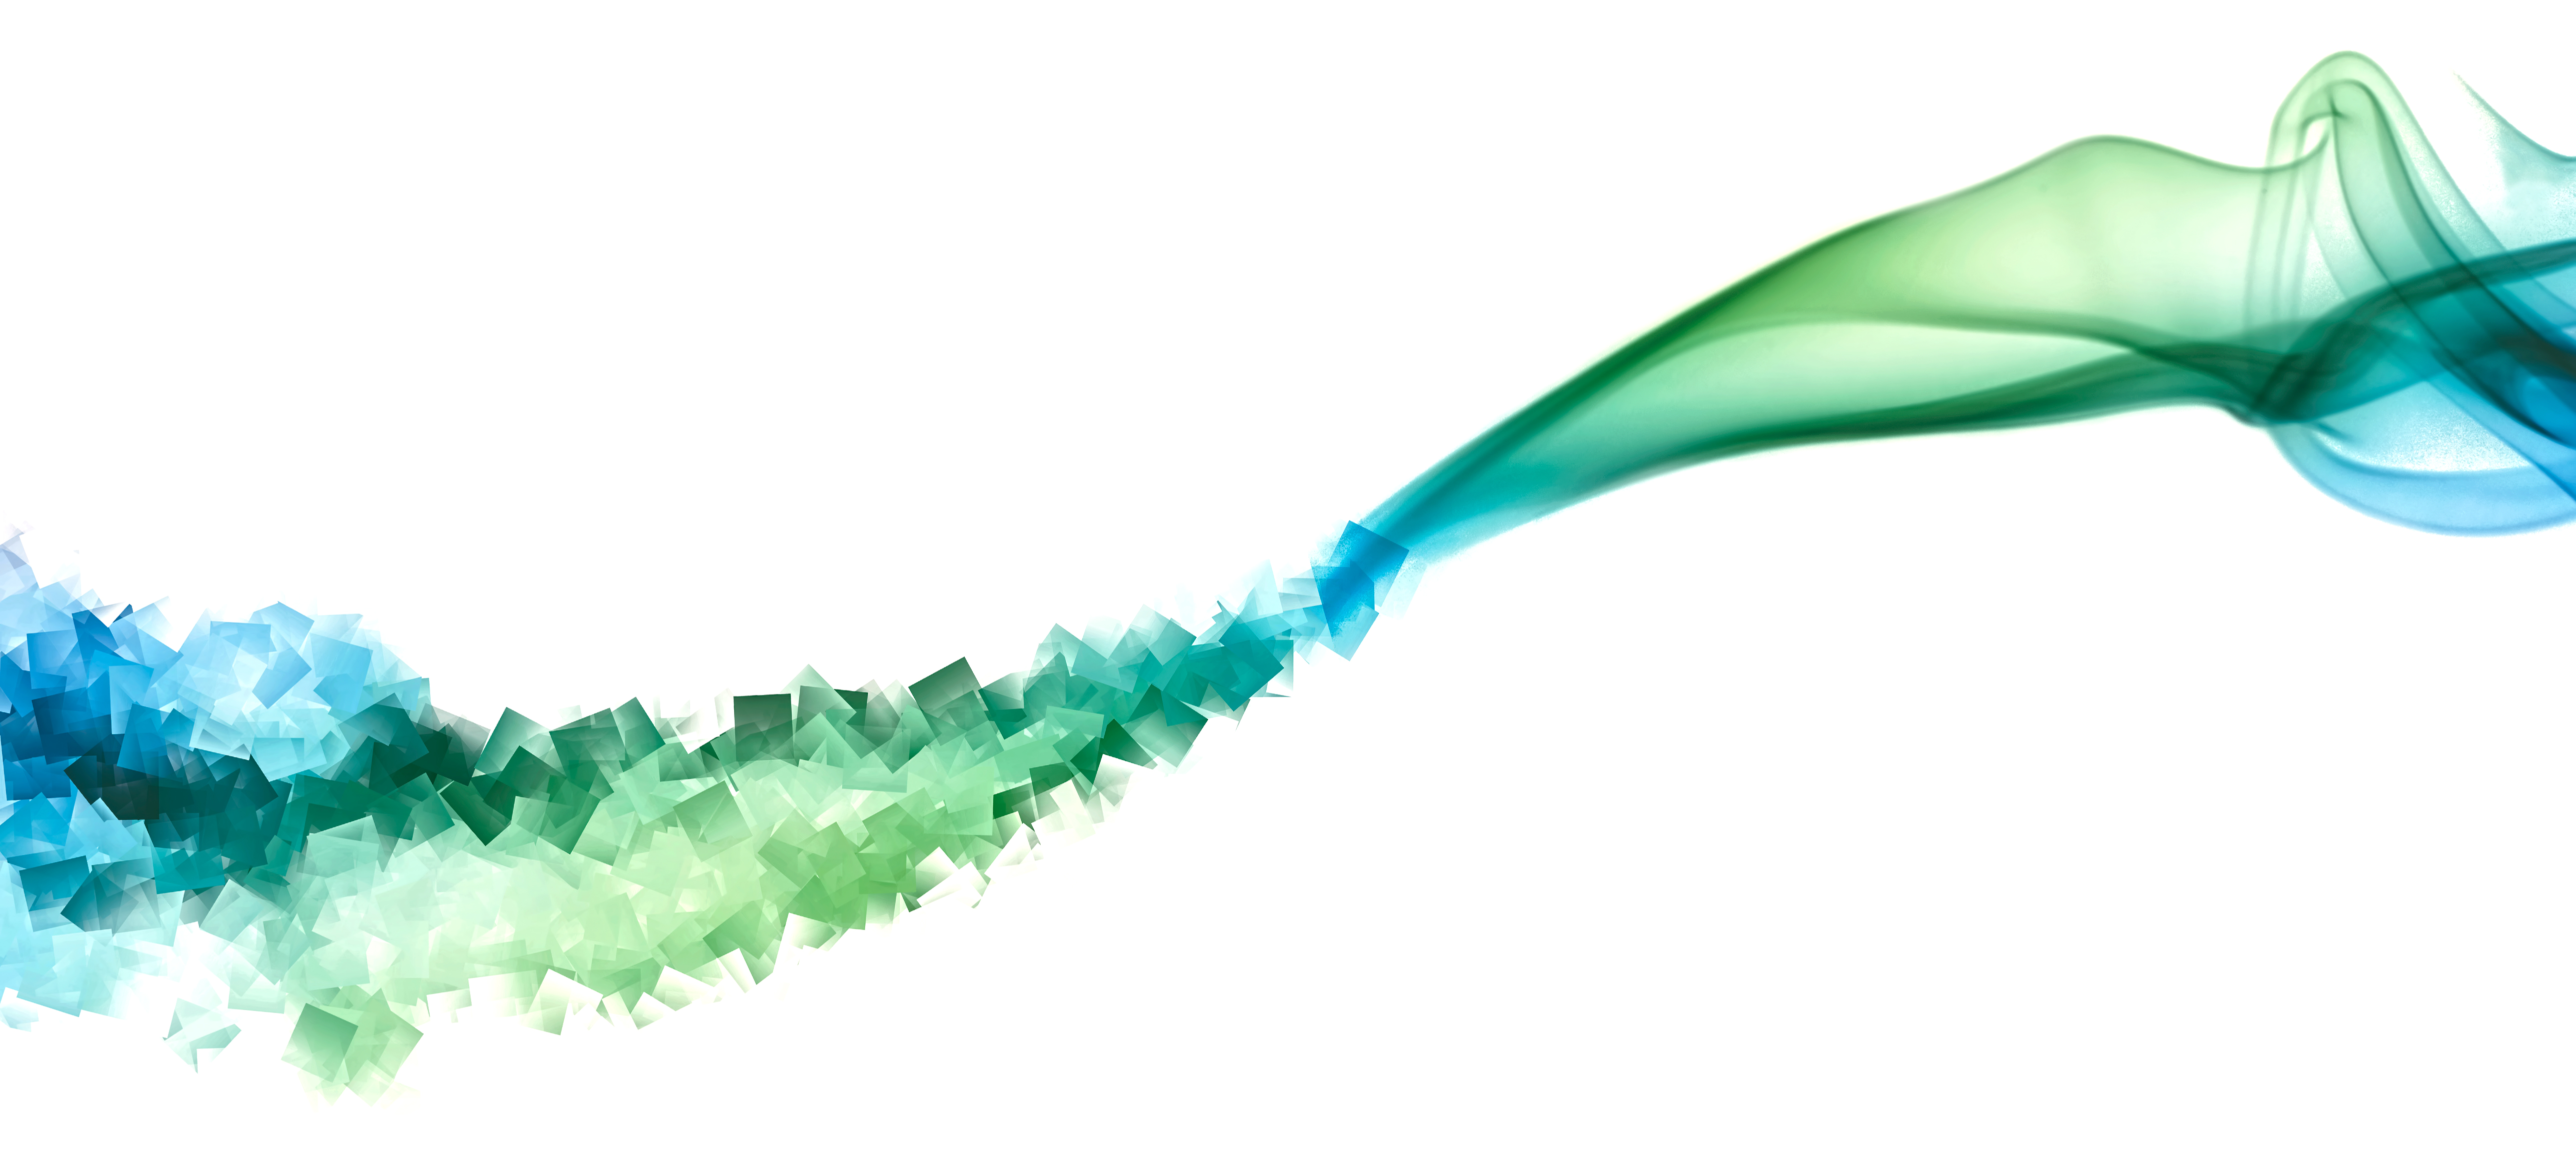
light, glowing, white, photography, grain, ring, wave, purple, smoke, smoking, photo, remote, ice, line, green, lens, color, smooth, broken, salt, blue, black, colorful, yellow, cigarette, swirl, math, jagged, transition, art, waves, blast, rainbow, mask, cubism, icy, gimp, manipulation, transformation, multi, cube, organ, strobe, vibrant, swirls, grainy, multicolor, swirly, billow, script, filters, masking, snoot, cubes, inverted, gnu, fu, transform, sine, insense, brigh, pieices